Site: brandenburg
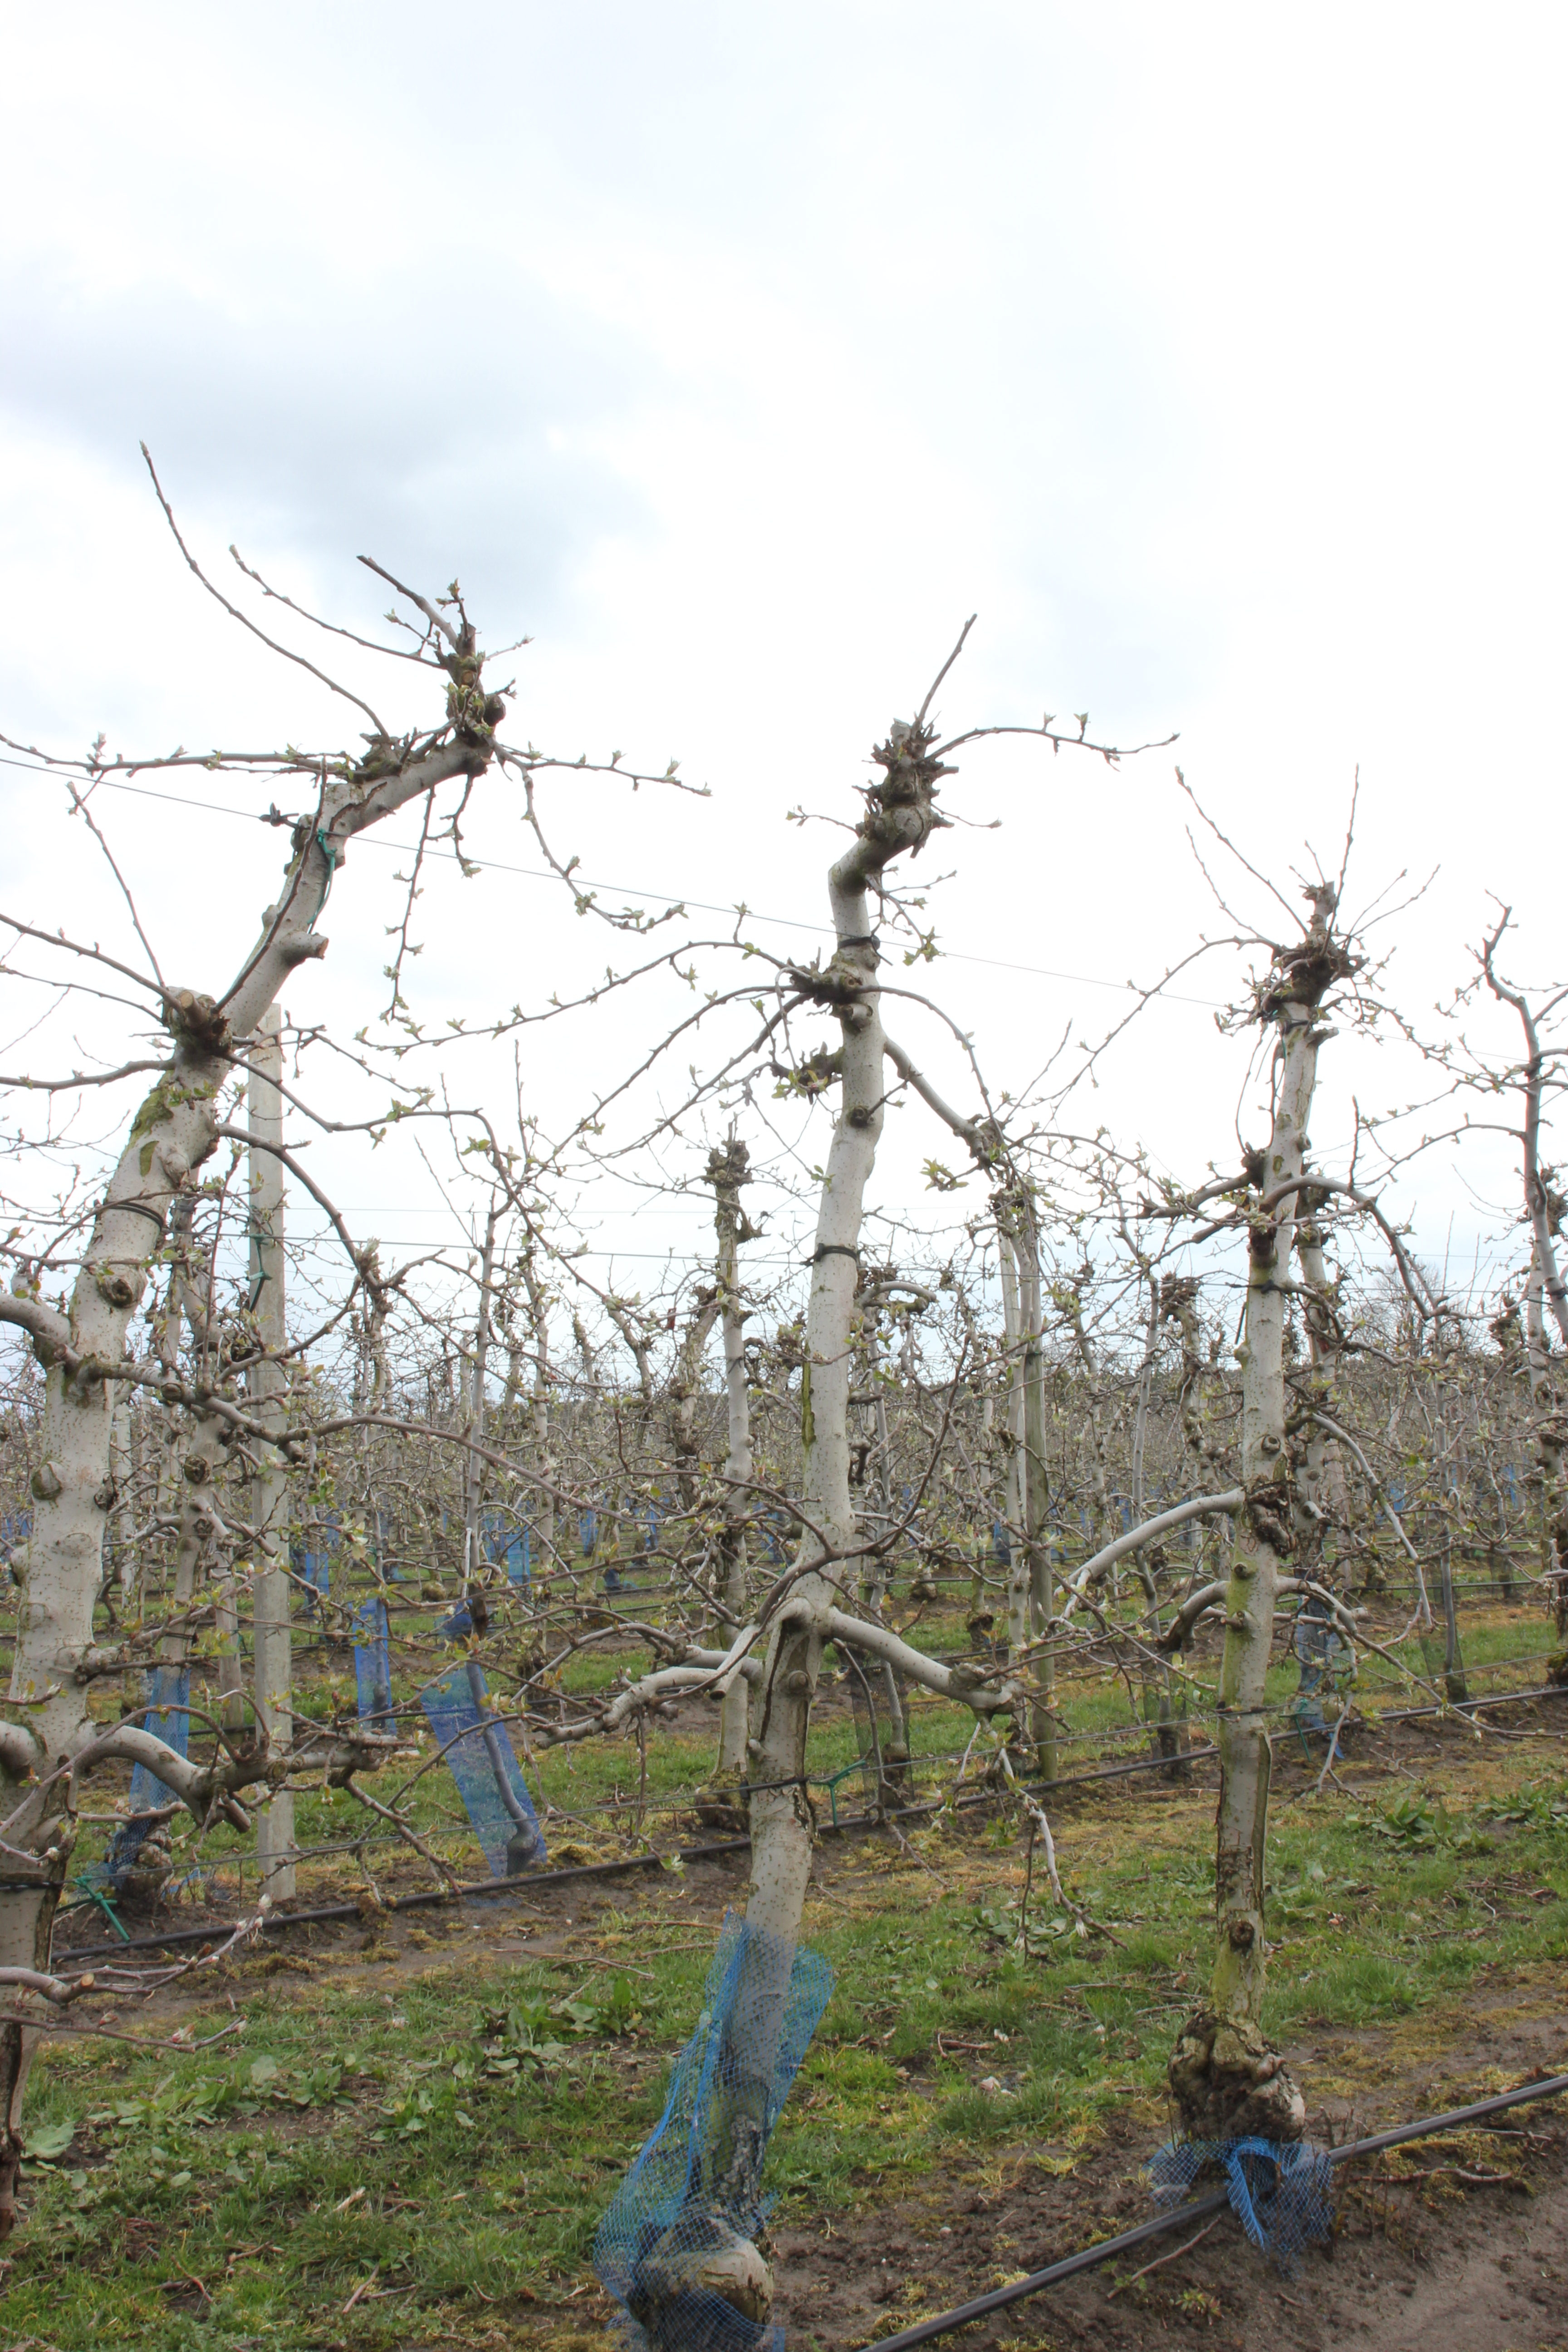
Growth stage (BBCH 55): Inflorescence emergence